Coral reef

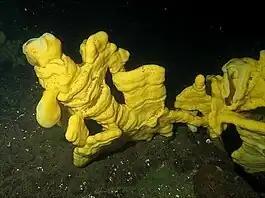
Deep-water cloud sponge

Sponge reefs are reefs produced by sea sponges. Hexactinellid sponges are known to form reefs off the coast of British Columbia, southeast Alaska and Washington state. Reefs discovered in Hecate Strait, British Columbia, have grown to up to 7 kilometres long and 20 metres high. Hexactinellid sponge reefs were first identified in the Middle Triassic (245–208 million years ago). The sponges reached their full extent in the late Jurassic (201–145 million years ago) when a discontinuous reef system 7,000 km long stretched across the northern Tethys and North Atlantic basins, but have since declined and were thought to be extinct until existing reefs were discovered in 1987–1988.